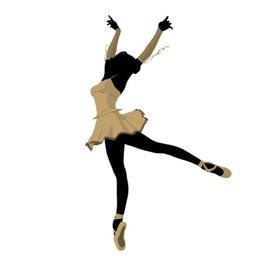
ballerina silhouette on a white background